Caithness

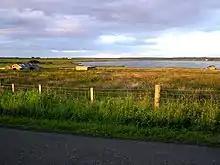
St John's Loch near Dunnet Head has the distinction of supporting the most northerly hatch of Mayfly in the British Isles

It is a land of open, rolling farmland, moorland and scattered settlements. The county is fringed to the north and east by dramatic coastal scenery and is home to large, internationally important colonies of seabirds. The surrounding waters of the Pentland Firth and the North Sea hold a great diversity of marine life. Notable features of the north coast are Sandside Bay, Thurso Bay and Dunnet Bay, Dunnet Head (the northernmost point of Britain) and Duncansby Head (the north-east tip of Britain); along the east coast can be found Freswick Bay, Sinclairs Bay and Wick Bay. To the north in Pentland Firth lies Stroma, the only major island of the county. Away from the coast, the landscape is dominated by open moorland and blanket bog known as the Flow Country which is the largest expanse of blanket bog in Europe, extending into Sutherland. This is divided up along the "straths" (river valleys) by more fertile farm and croft land. In the far south the landscape is slightly hillier, culminating in Morven, the highest peak in the county at 706 m (2,316 ft).